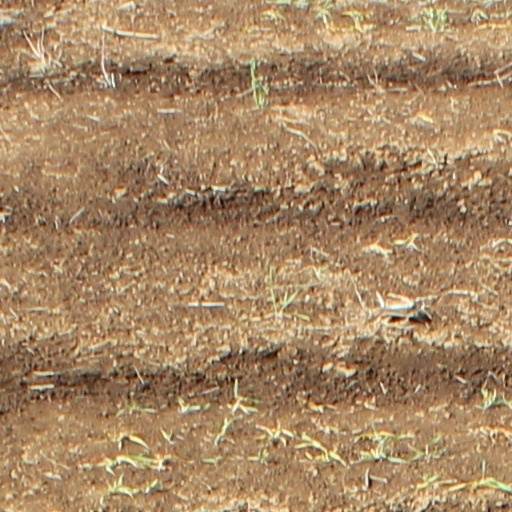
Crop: wheat